Alexander Witcomb

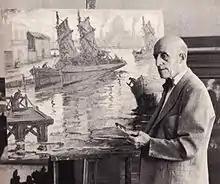
Benito Quinquela Martín was one of the artists that made their first exhibition at Witcomb gallery.

Taking advantage of the good economic situation in Rosario, Santa Fe, Witcomb opened an exhibition room in that city, more specifically in the "Souza" room. Meanwhile, several young Argentine artists had also an opportunity to show their art at the Witcomb gallery in Buenos Aires. Some of them were Victoria Aguirre, Francisco Recondo, Ramón Silva, Fray Guillermo Butler, Raúl Mazza, Faustino Brughetti, Eduardo Schiaffino (who would later be named as director of the National Museum of Fine Arts), amongst others.